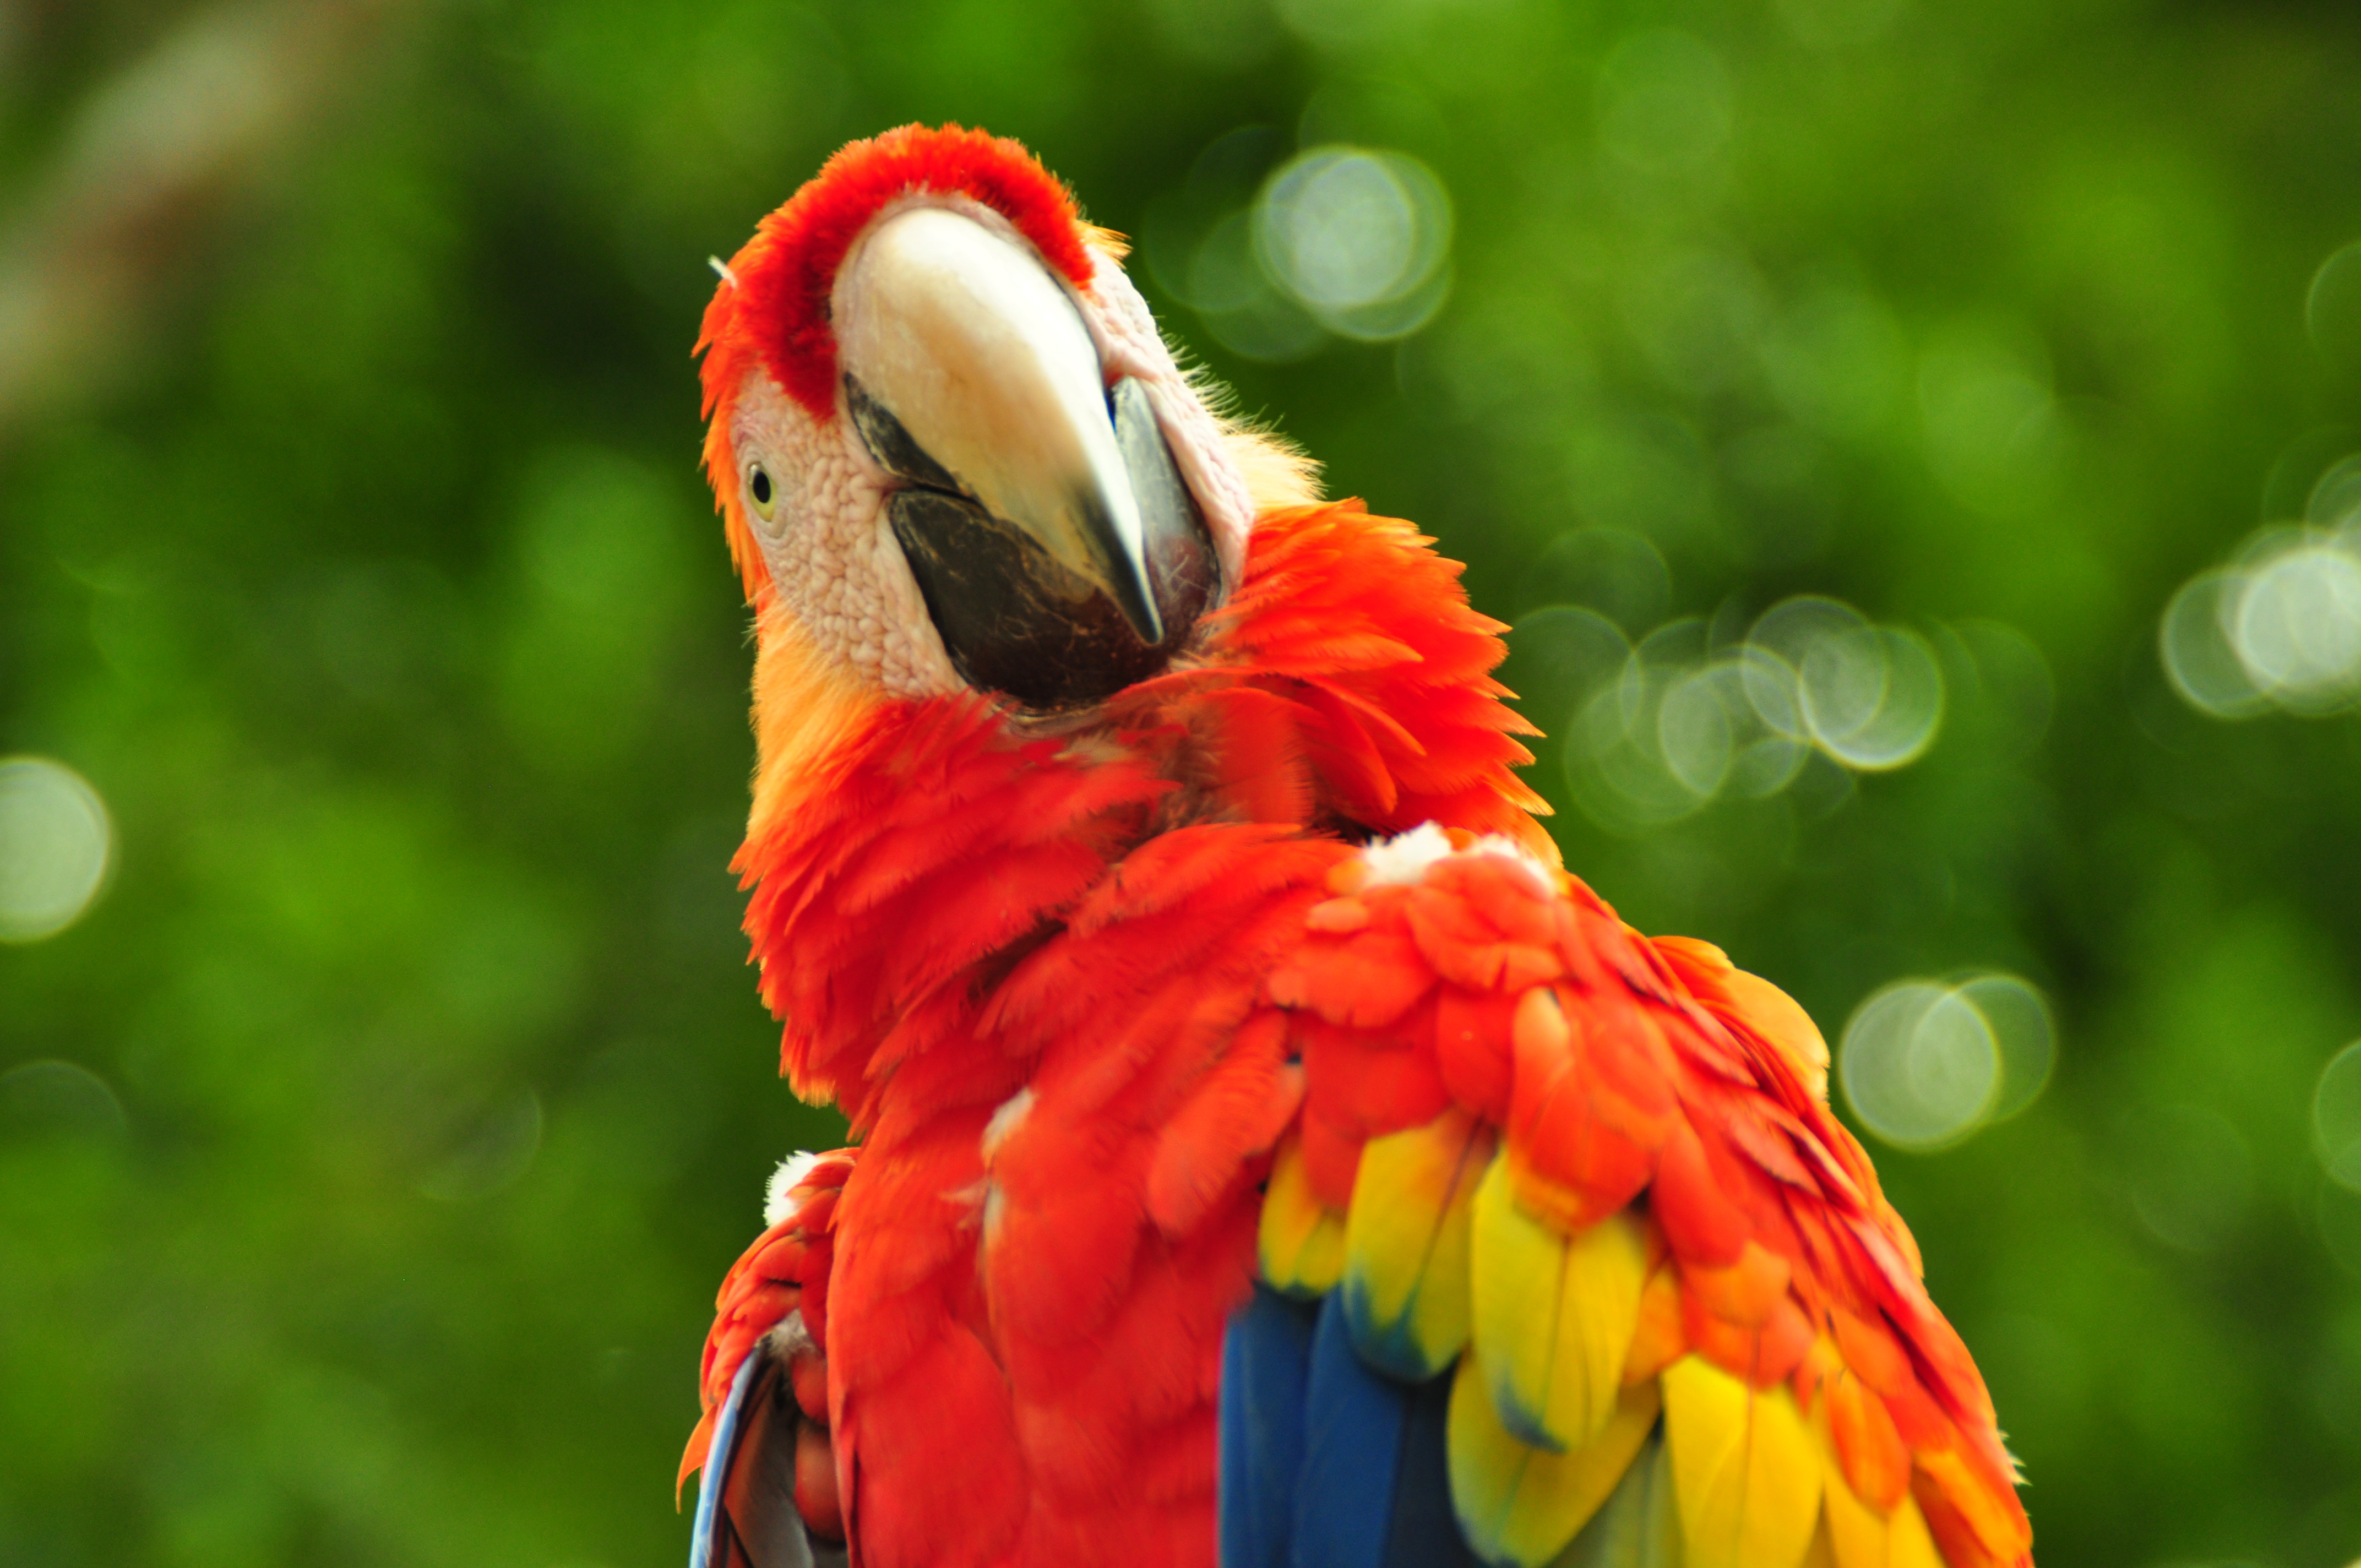
bird, red, beak, fauna, plumage, lorikeet, tropical bird, macaw, birds, colors, vertebrate, parrot, ave, exotic bird